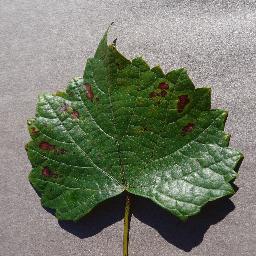
Label: Grape___Esca_(Black_Measles)